Liliana Palihovici

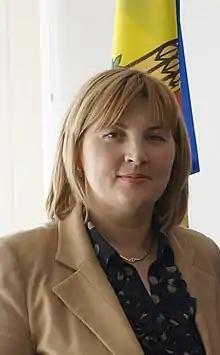
Palihovici in 2014

She has been a member of the Parliament of Moldova from 2009 until 2017.